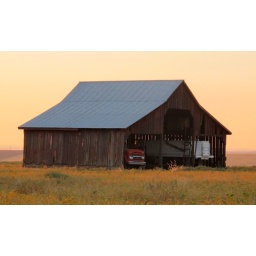
I took a picture of the red truck in the bard a few years agos